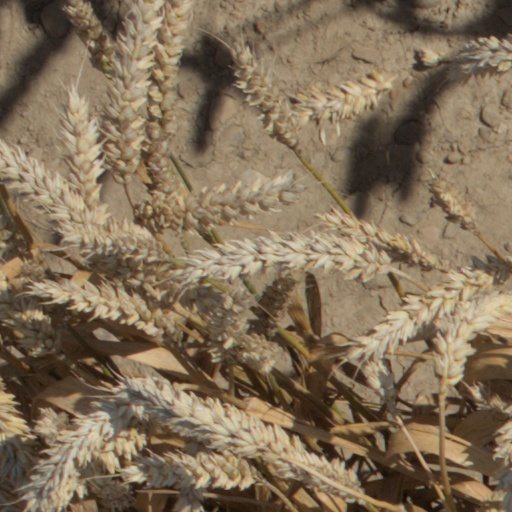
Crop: wheat